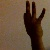
The image shows a hand gesture representing the number 9 in Indian Sign Language.